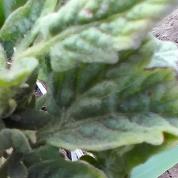
Crop: Tomato
Condition: virosis-d